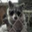
Label: raccoon